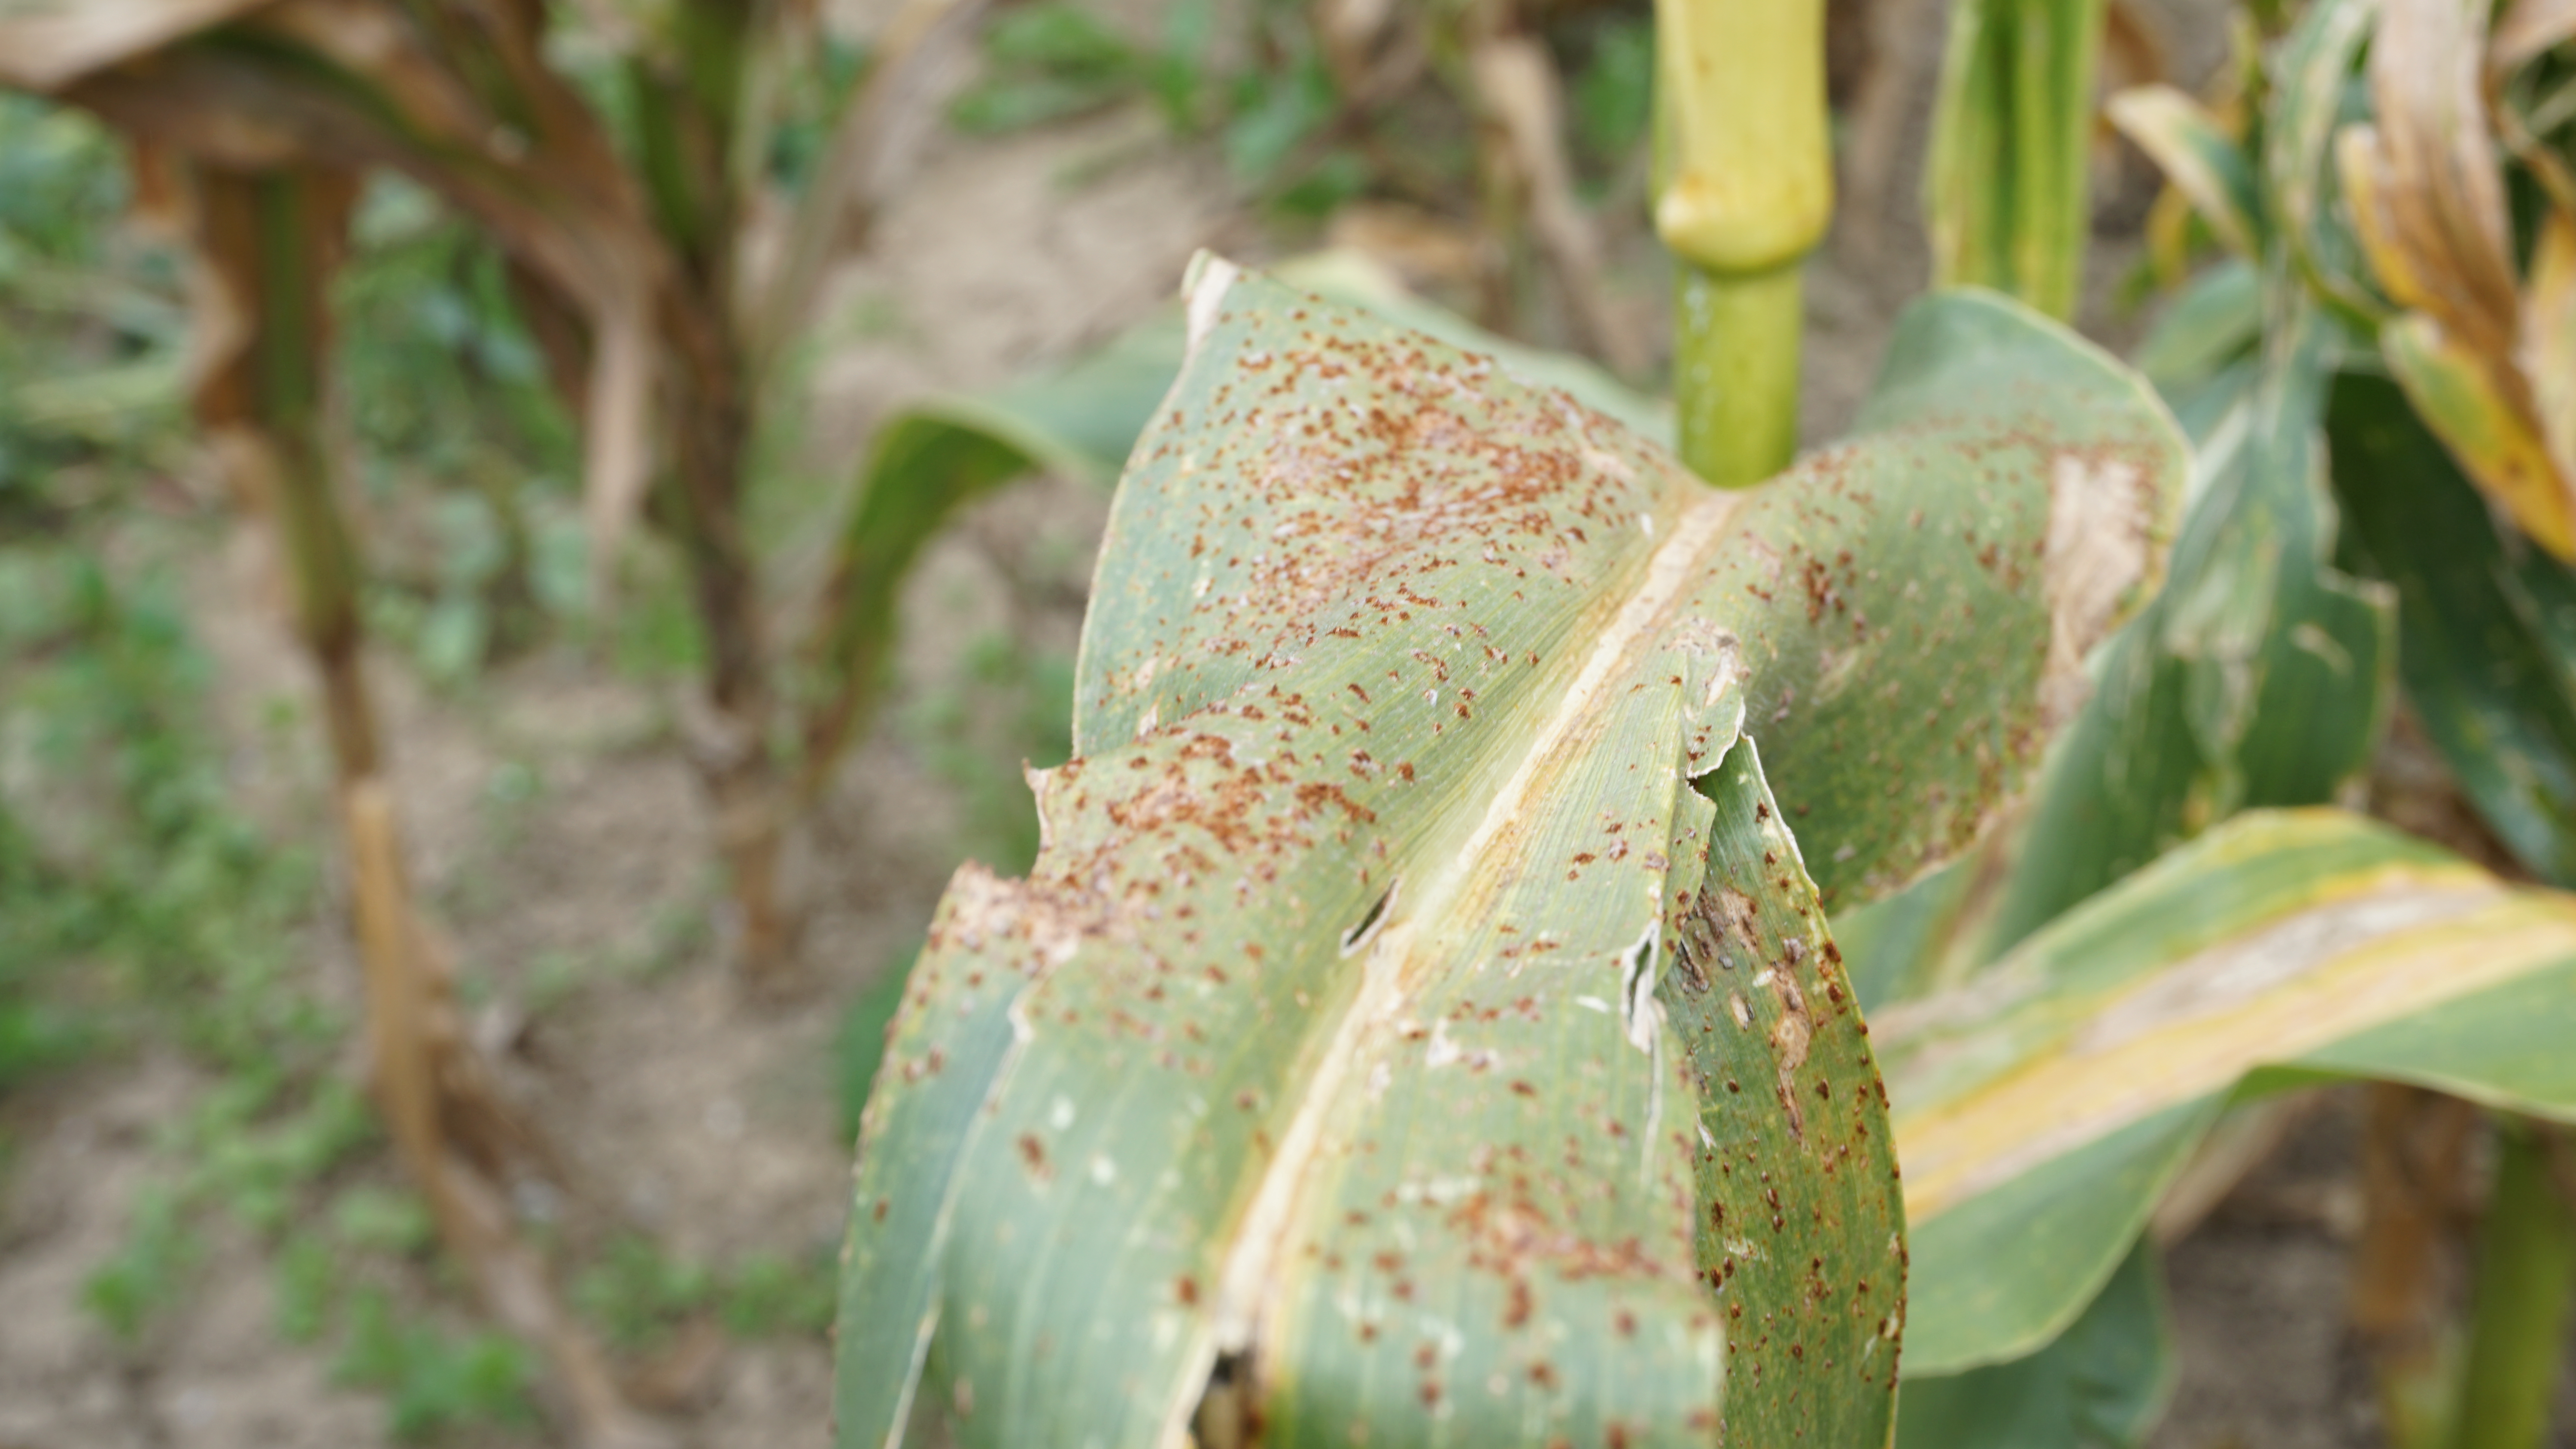
Plant: Corn
Disease: corn rust